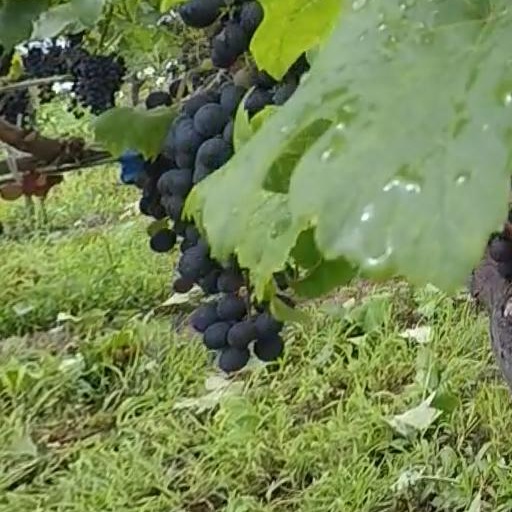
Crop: grape